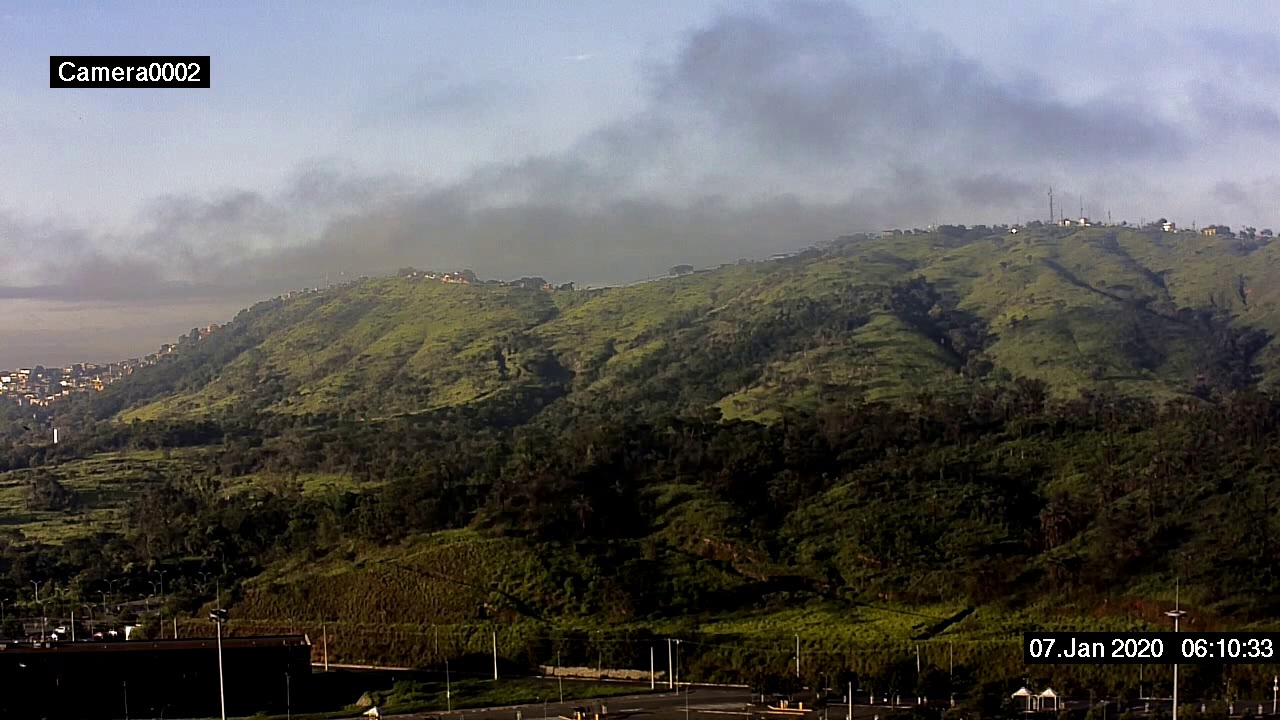
Fire: no
Smoke: no